Giraffe

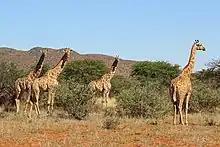
Gathering of female South African giraffes in Tswalu Kalahari Reserve, South Africa. These animals commonly gather in herds.

Giraffes usually form groups that vary in size and composition according to ecological, anthropogenic, temporal, and social factors. Traditionally, the composition of these groups had been described as open and ever-changing. For research purposes, a "group" has been defined as "a collection of individuals that are less than a kilometre apart and moving in the same general direction". More recent studies have found that giraffes have long-lasting social groups or cliques based on kinship, sex or other factors, and these groups regularly associate with other groups in larger communities or sub-communities within a fission–fusion society. Proximity to humans can disrupt social arrangements. Masai giraffes in Tanzania sort themselves into different subpopulations of 60–90 adult females with overlapping ranges, each of which differ in reproductive rates and calf mortality. Dispersal is male biased, and can include spatial and/or social dispersal. Adult female subpopulations are connected by males into super communities of around 300 animals.